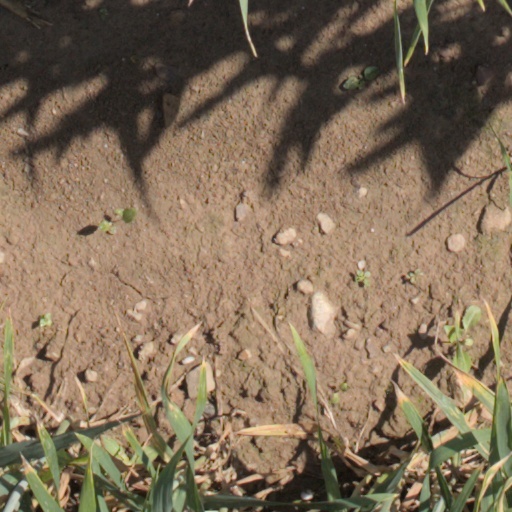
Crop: wheat